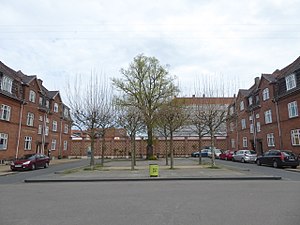
F.F. Ulriks Gade
F.F. Ulriks Gade ved Lyngbyvej.
F.F. Ulriks Gade er en ca. 250 meter lang og løber mellem Lyngbyvej og Studsgaardsgade, parallelt med Borthigsgade. Den er en del af Lyngbyvejskvarteret.